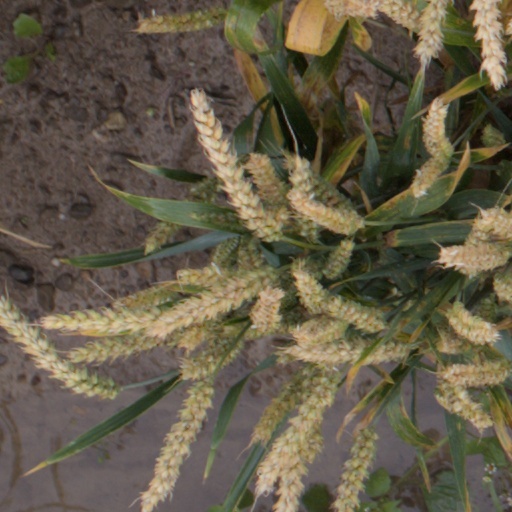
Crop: wheat